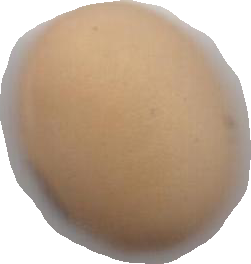
Variety: Anjasmoro